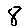
Label: 8